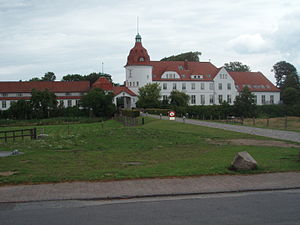
Als / Galleri
Nordborg Slot, set fra Ridepladsen
Als er en ø beliggende øst for Jylland med et areal på 321 km², 165 km i omkreds. Øens har et indbyggertal på 49.476, hvoraf de 27.841 bor i Sønderborg som er den største by, men som er delt af Alssund, dog med den største del af bebyggelsen på Als-siden.